Anzac Memorial

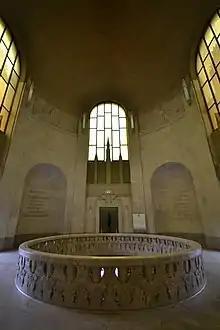
The Hall of Memory

The ANZAC Memorial is located in Hyde Park South and is a principal physical focal point in the axis joining it and the Pool of Reflection with the Archibald Fountain in Hyde Park north. There are many prominent views of the memorial through Hyde Park South and the main axis is aligned with an avenue of fig trees, which accentuates the main path. The ziggurat form of ANZAC Memorial is also evident from Oxford Street for several blocks east of Whitlam Square.